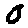
Label: 0